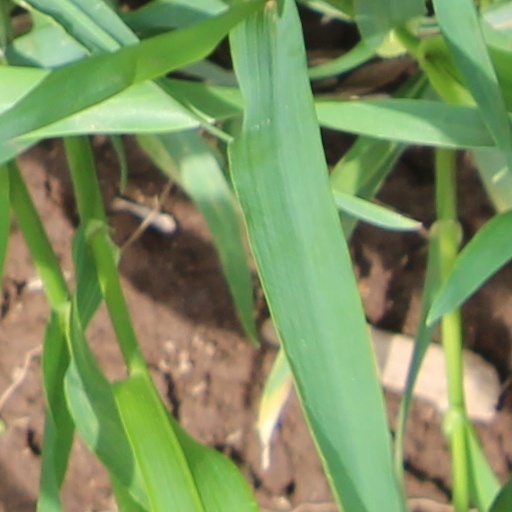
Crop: wheat